Prison Four

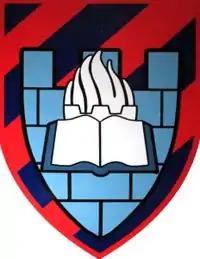
Unit tag of Prison Four

Prison Four ("Kele Arba"), officially Confinement Base 394 ("Bsis Kli'a 394") was an Israeli military prison for Israeli soldiers, located in the military police compound in Tzrifin (Camp Yadin), Israel.